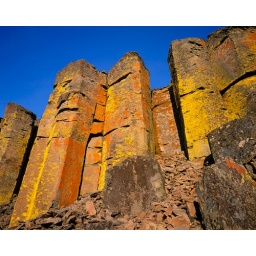
Lichen Covered basalt columns high above a desert canyon in Deschutes County Oregon.